Manuel Pinho

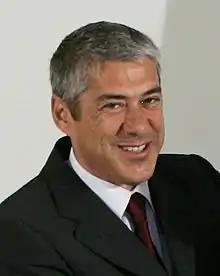
José Sócrates Portugal's Prime-Minister in 2005-09 and on whose government Pinho served as Minister of Economy and Innovation.

Following the Socialist Party's victory in the elections, Sócrates became Prime Minister and invited Pinho to be Minister of Economy and Innovation in the new government. As minister, Pinho attached priority to the full use of Portugal's existing renewable energy sources and development of new ones. During his term in office, Portugal's installed capacity for wind-powered generation tripled from 1,000 to 3,000 MW and for solar-powered it increased from virtually nothing (3MW) to 60 MW. He also launched an electric car program that sought to make Portugal the first country in Europe with a nationwide charging network, but the program was scrapped shortly after Pinho left government. In 2008, Pinho promoted an experimental sea-waves powered generation station, but it failed after three months. As energy minister of a European Union member country, Pinho contributed to the European Union's first Strategic Energy Technology Plan of 2007, that served as a blueprint for European development of low-carbon energy production.